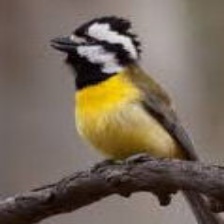
Species: CRESTED SHRIKETIT
Scientific name: FALCUNCULUS FRONTATUS